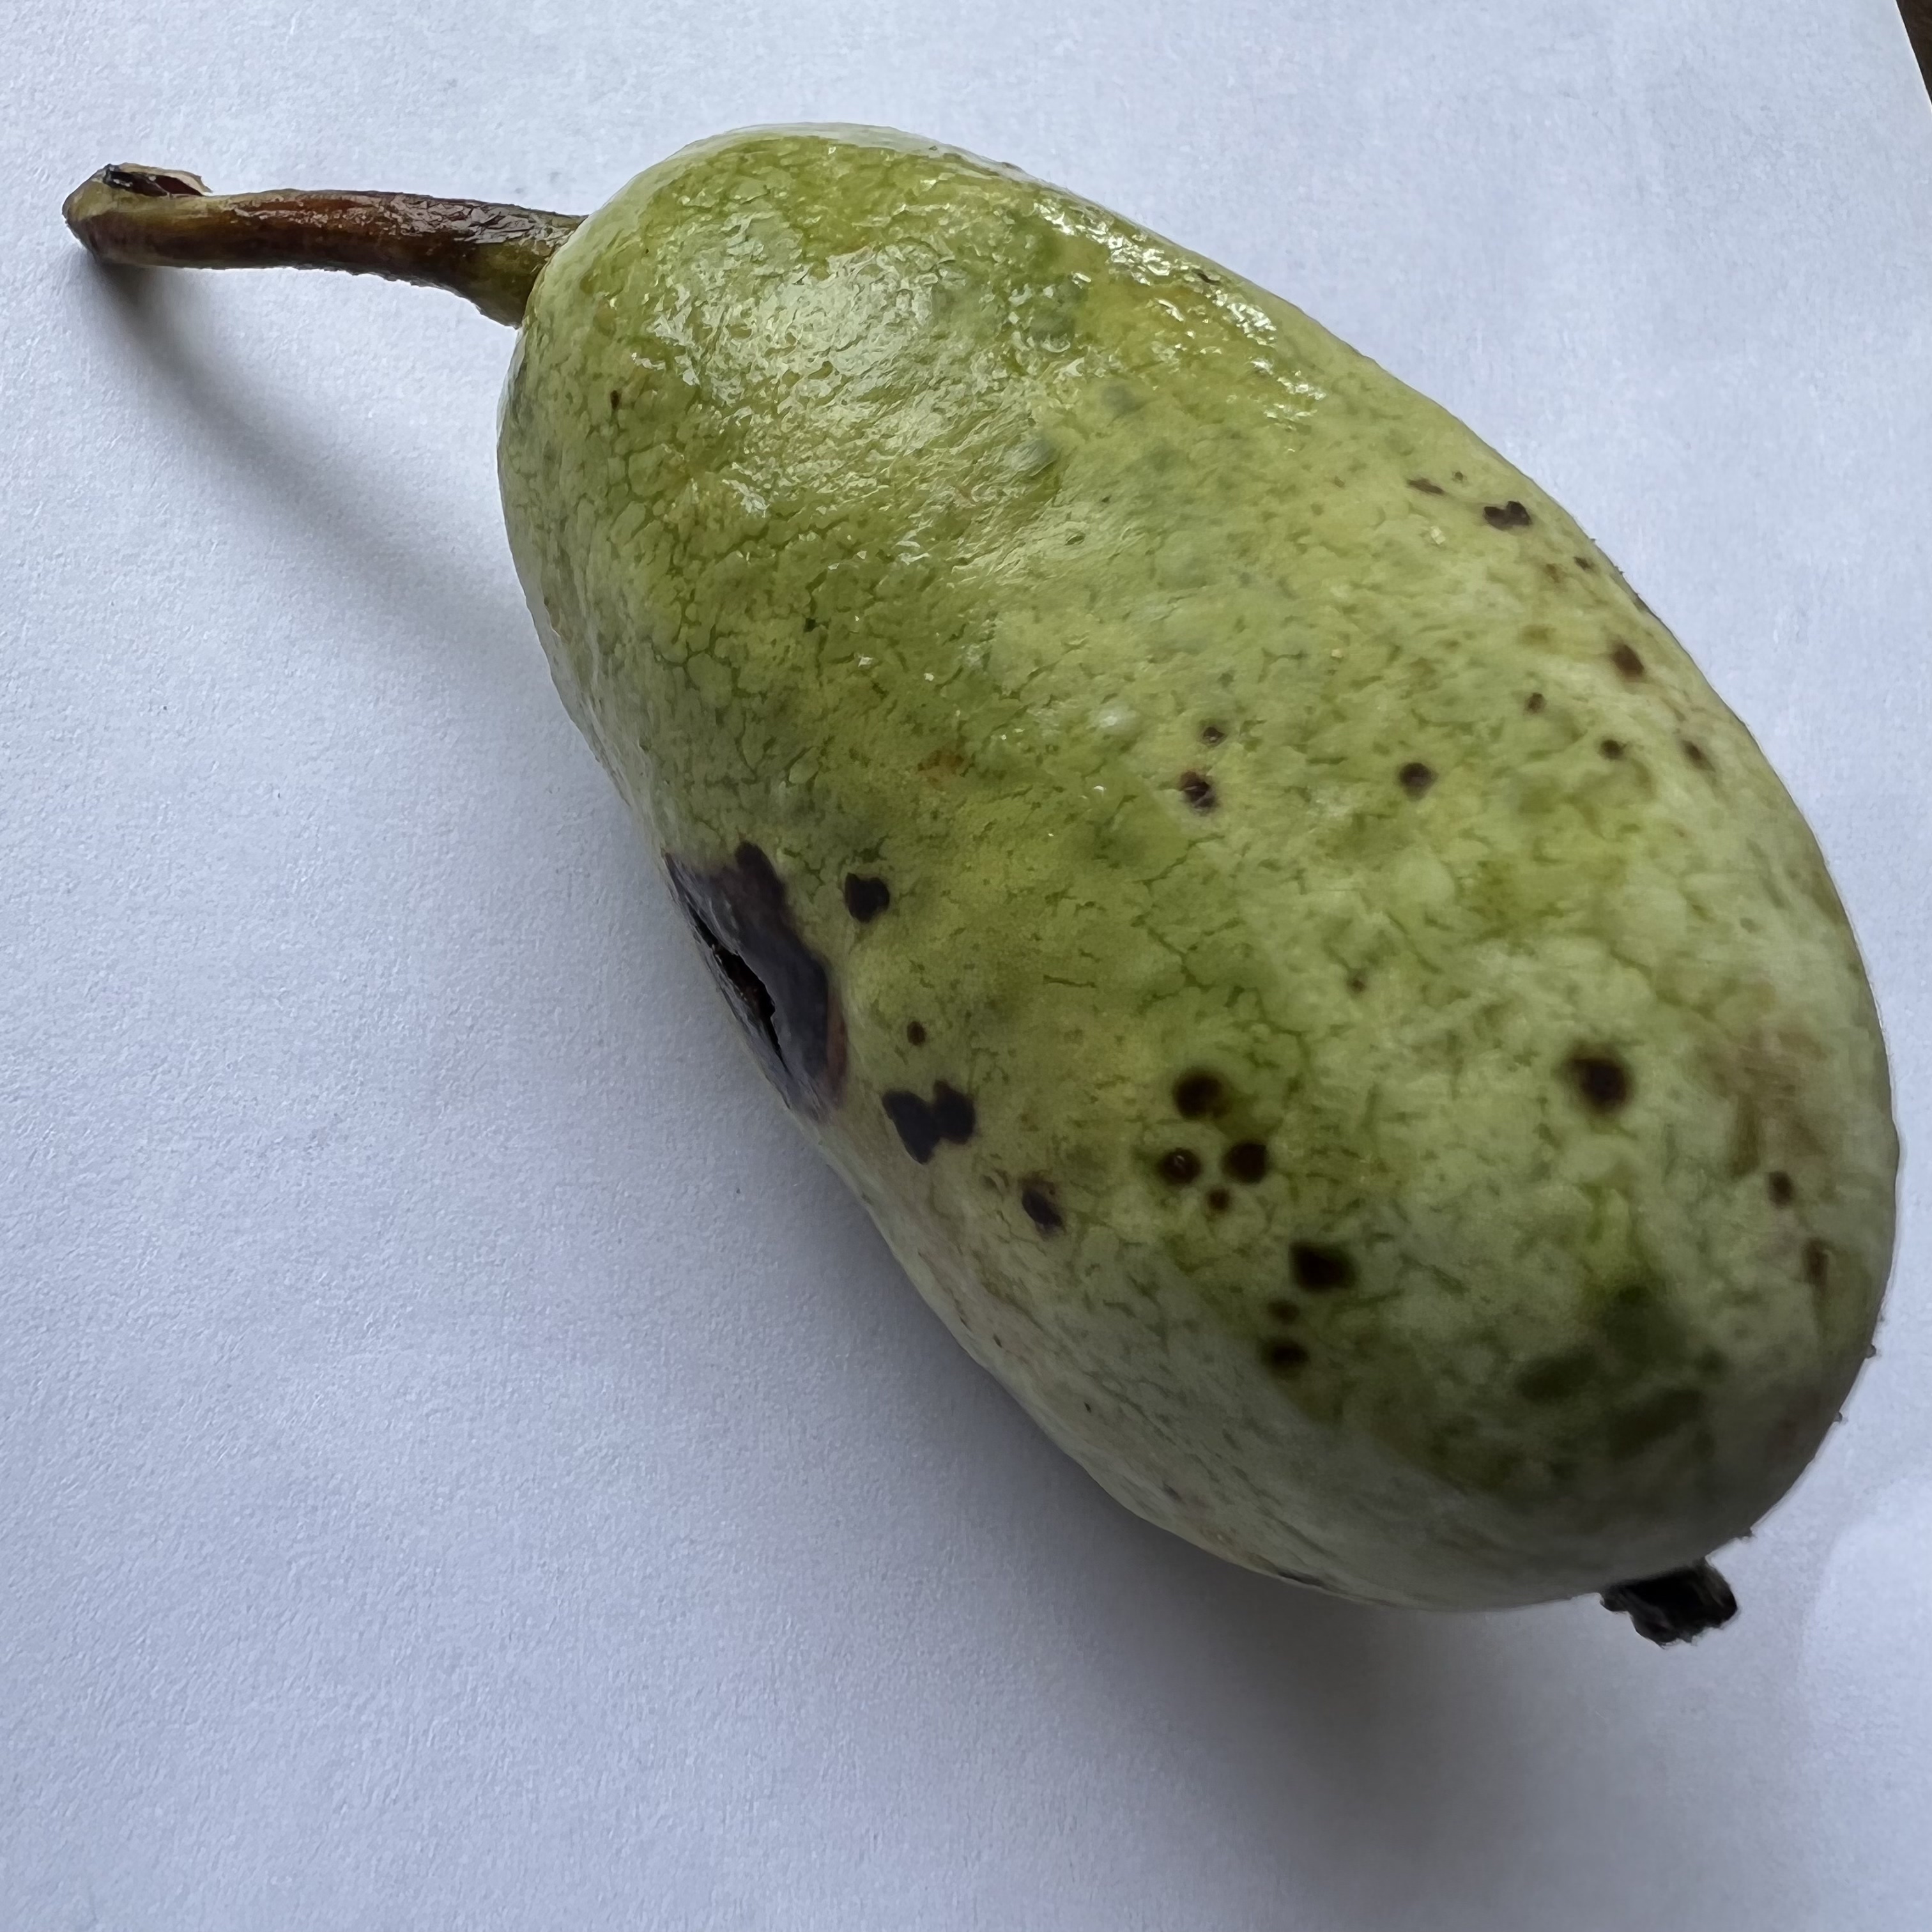
Label: Anthracnose